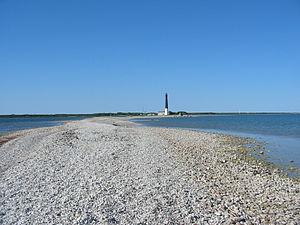
Vesitükimaa laiud est le nom de l'archipel d'îlots qui forment la péninsule de Sõrve, pointe sud du Comté de Saare.